Siobhan O'Loughlin

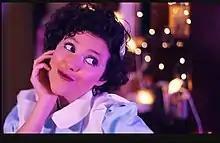
Siobhan O'Loughlin, 2020

Siobhan O'Loughlin is an American actress, playwright, and activist. Her work has earned numerous accolades, including the 2016 New York Innovative Theatre Award for Outstanding Solo Performance for her piece, "Broken Bone Bathtub".